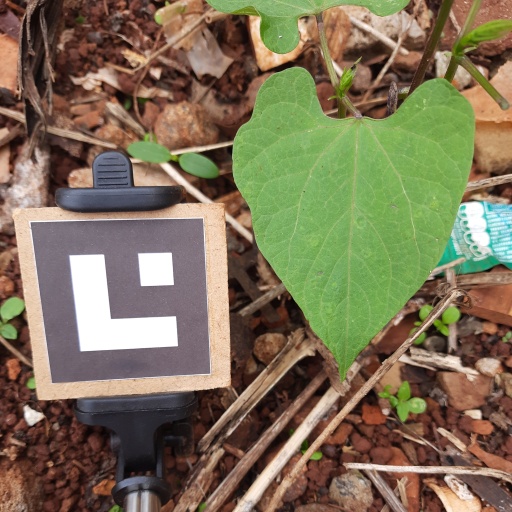
Observations: flat surface, no eating holes, under shade